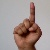
The image shows a hand gesture representing the letter 'D' in Indian Sign Language.